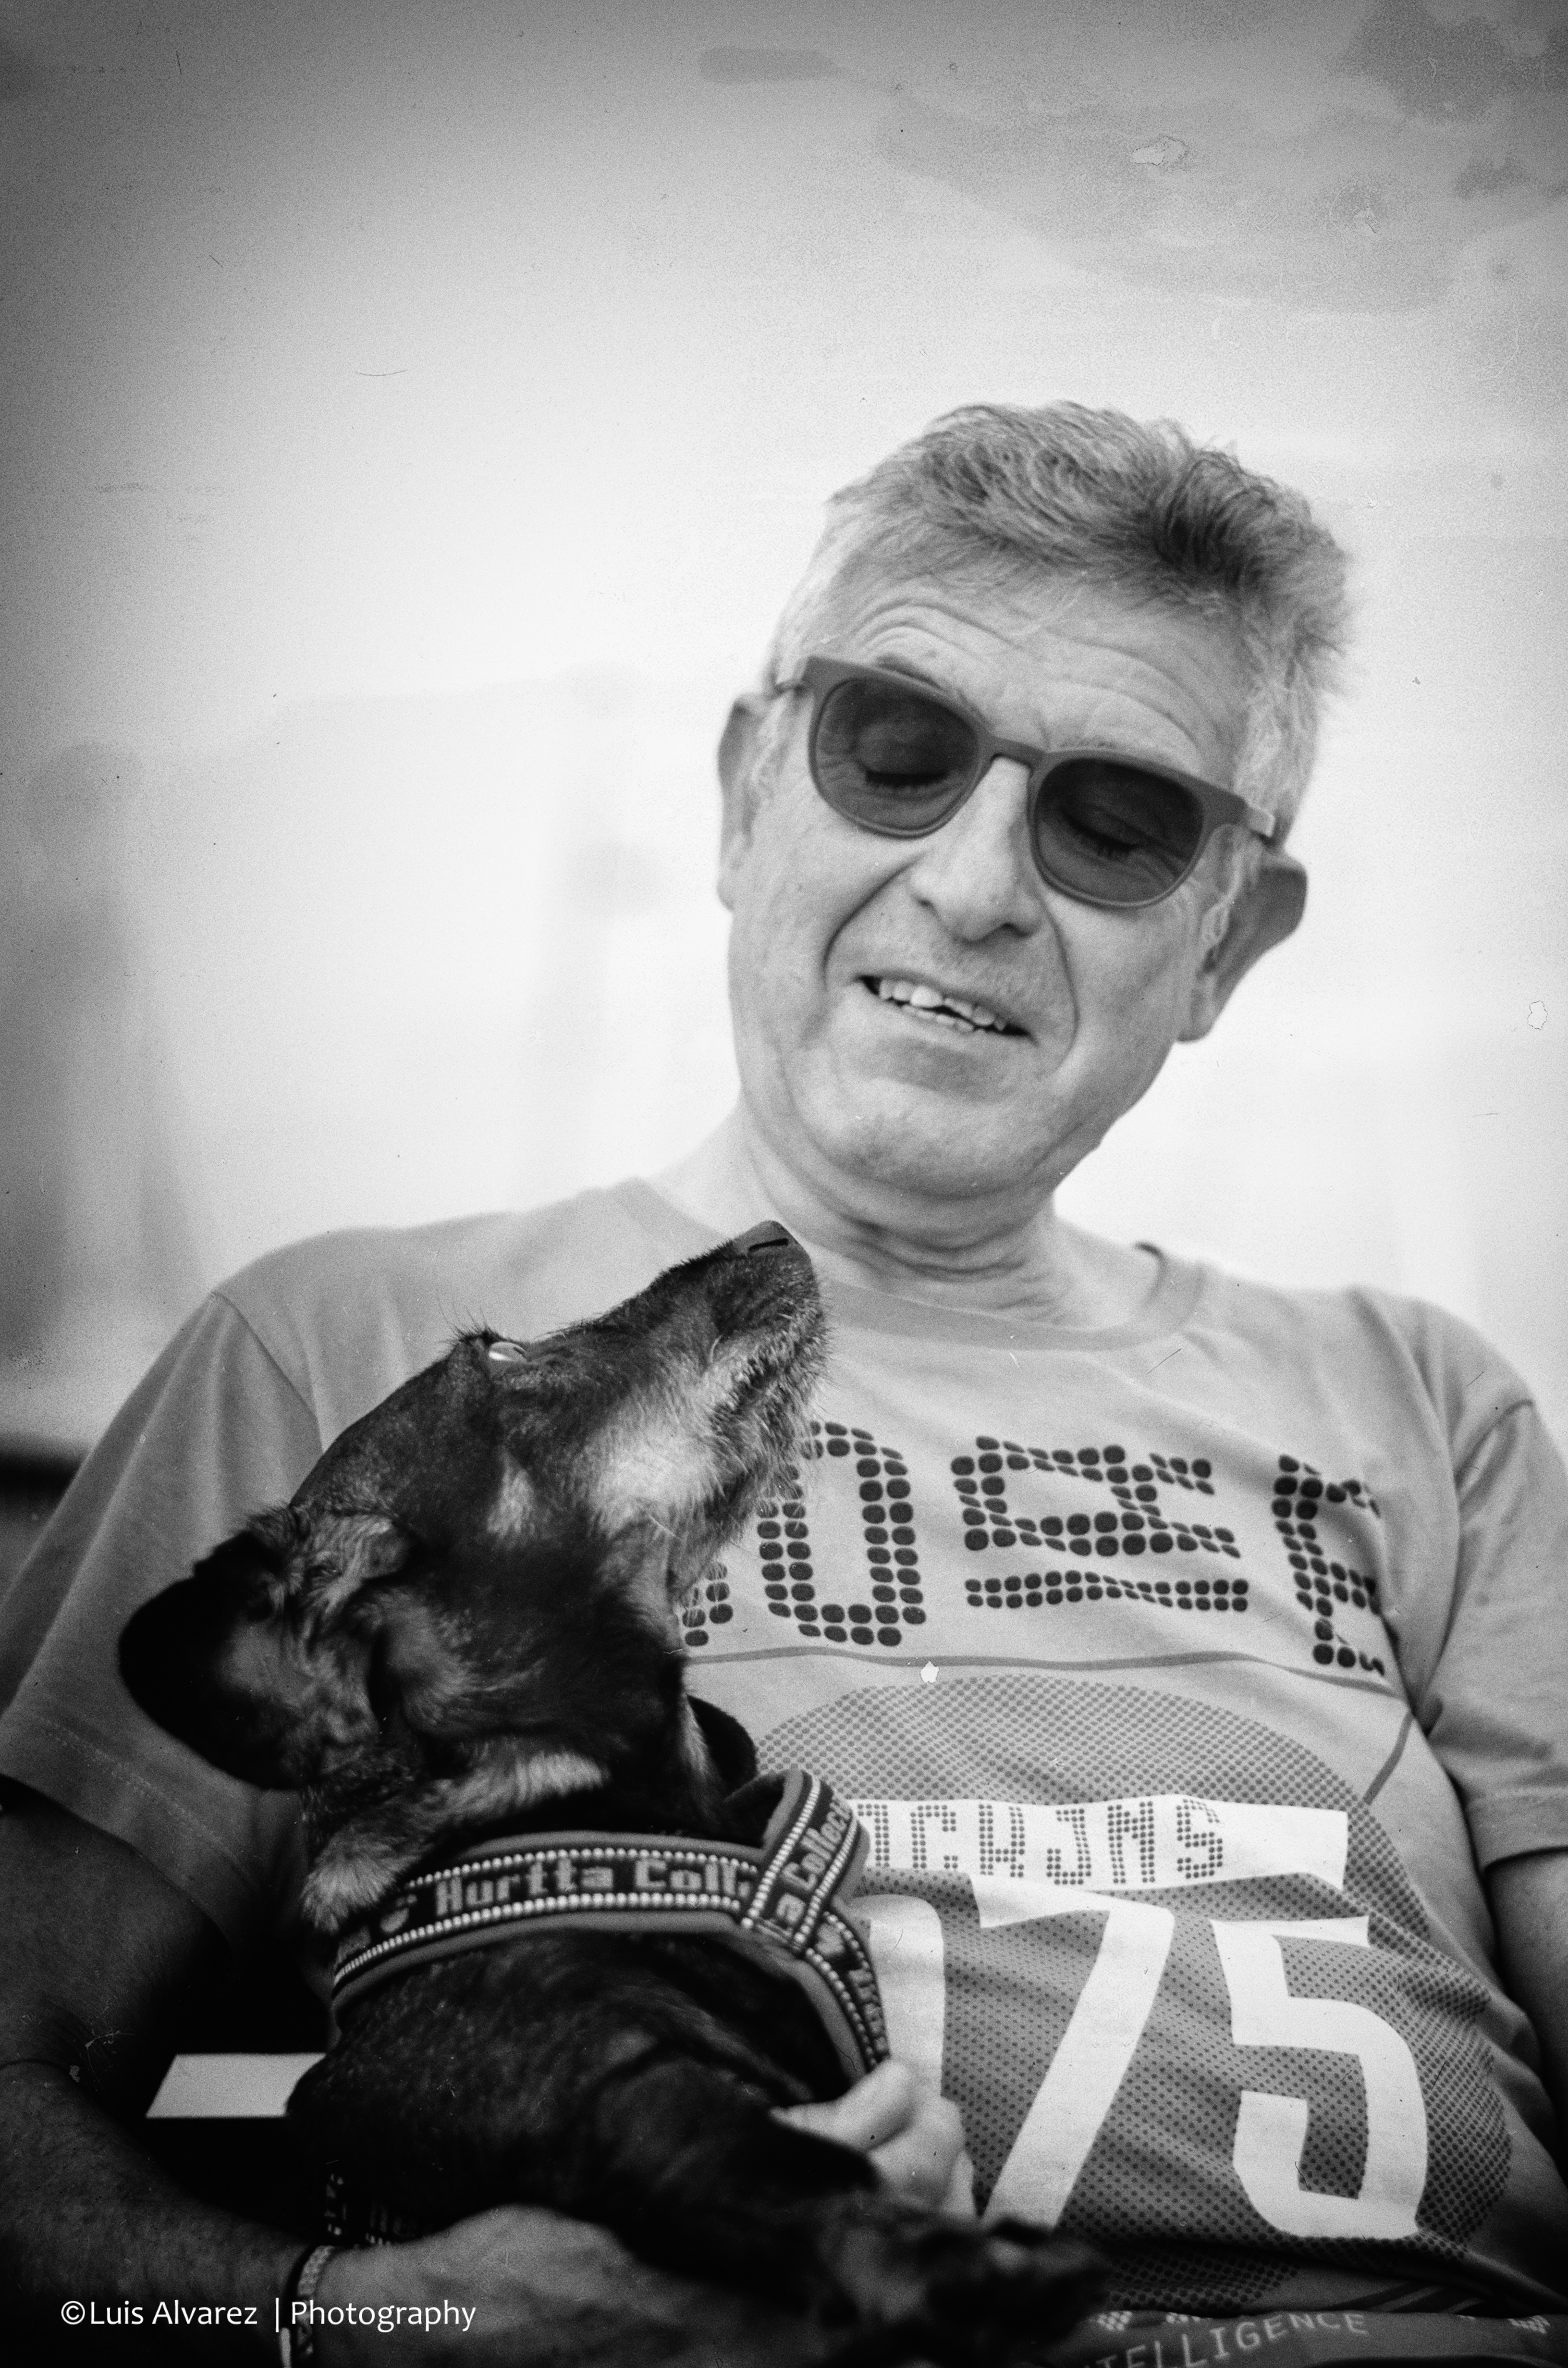
man, beach, outdoor, black and white, white, street, photography, dog, male, portrait, nikon, black, monochrome, streetphotography, bw, candid, spain, 50mm, glasses, photograph, catalonia, d7000, salou, monochrome photography, human positions